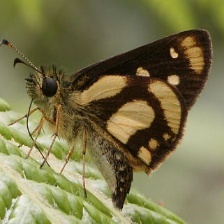
Species: CHECQUERED SKIPPER